Describe the emotion expressed in this image:  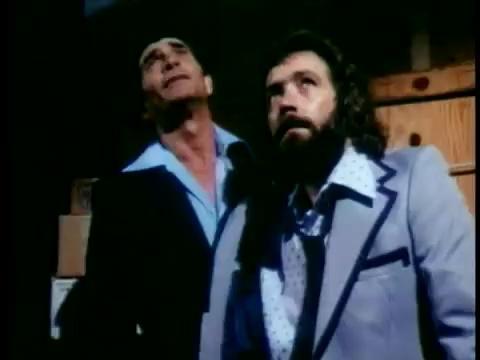
This person displays Pain, valence and arousal with low intensity.